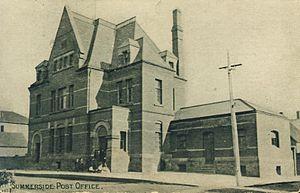
Bureau de poste de Summerside vers 1905. L'ancien bureau de poste de Summerside est un bon exemple des bureaux de poste construits par le ministère des Travaux publics dans les petits centres urbains à l'époque où Thomas Fuller était architecte en chef (1881-1886).
L'hôtel de ville de Summerside, aussi connu sous le nom de ancien bureau de poste de Summerside, est un ancien bureau de poste construit entre 1884 et 1996 selon les plans de David Stirling par le gouvernement du Canada. Cet édifice de style néoroman a servi de bureau de poste à la ville et d'édifice de douane de sa construction à 1953, quand il a été vendu à la ville. Il a remplacé l'ancien hôtel de ville en 1955 suite sa destruction dans un incendie. En 2003, l'hôtel de ville a été agrandi vers l'est. Il a été désigné comme lieu historique national du Canada en 1983. En 2005, il a été désigné bien patrimonial par la ville de Summerside.